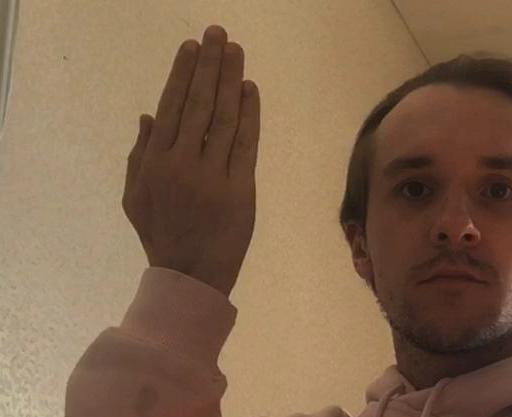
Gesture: stop_inverted